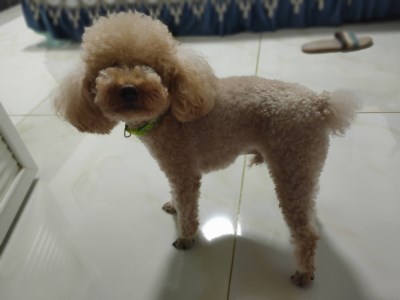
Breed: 7449-n000128-teddy